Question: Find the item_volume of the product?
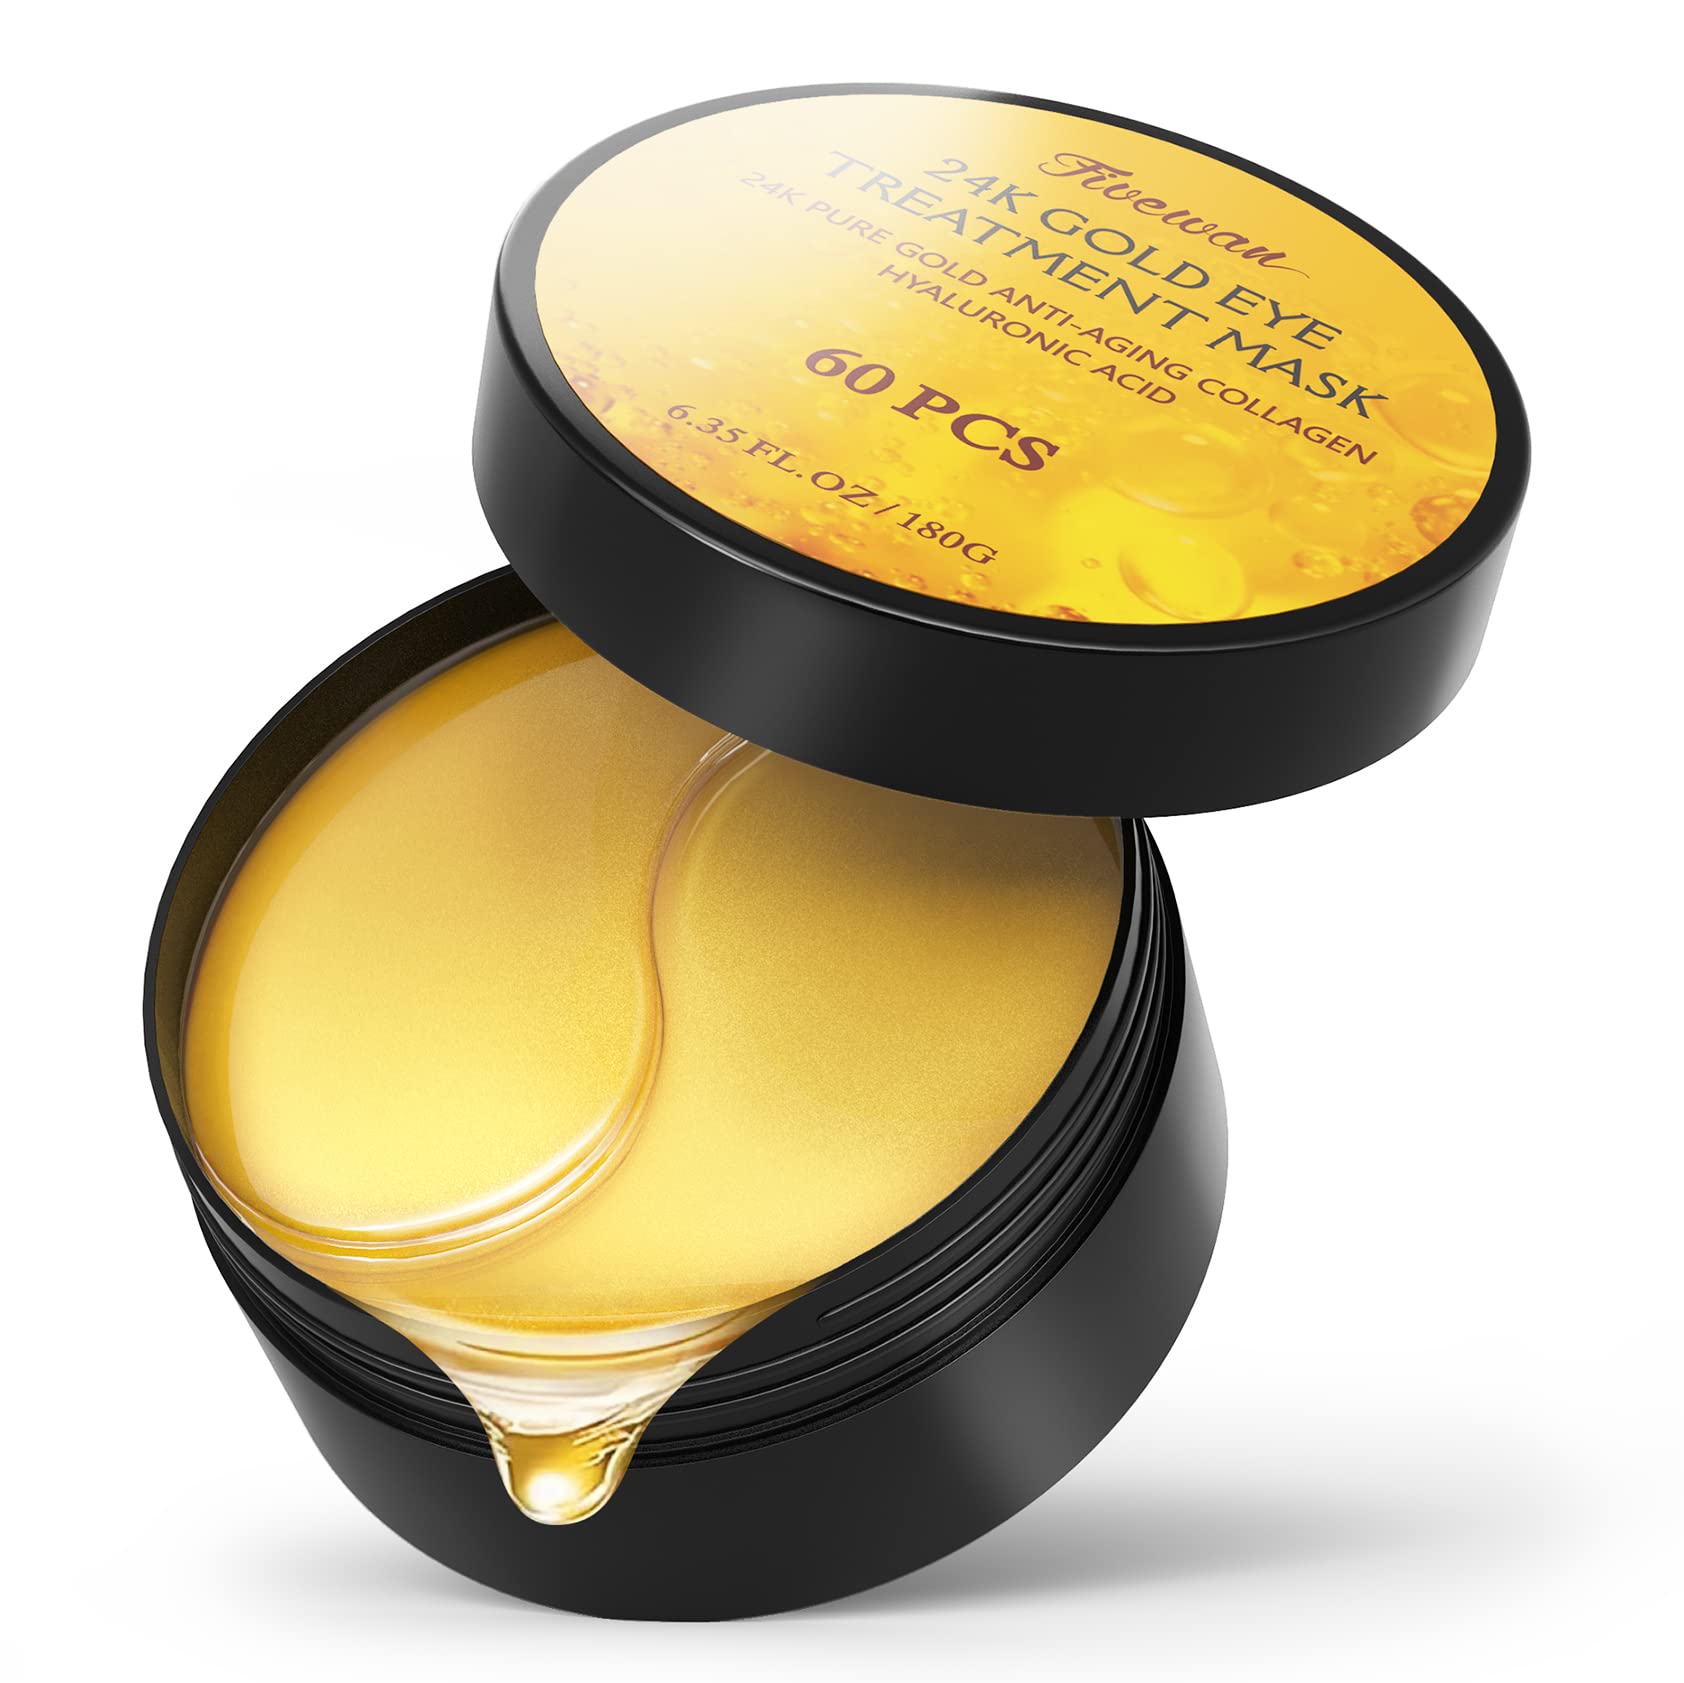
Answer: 6.35 fluid ounce